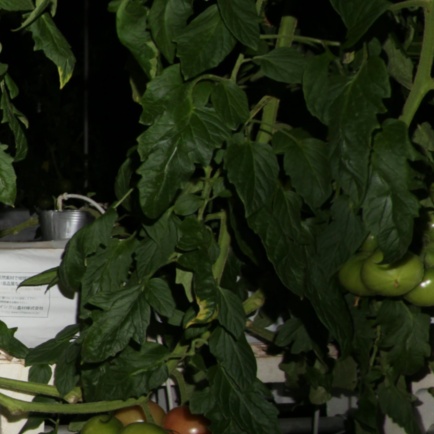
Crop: tomato